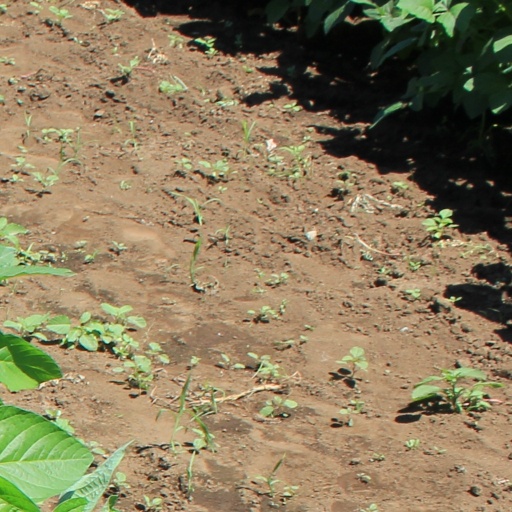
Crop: soybean